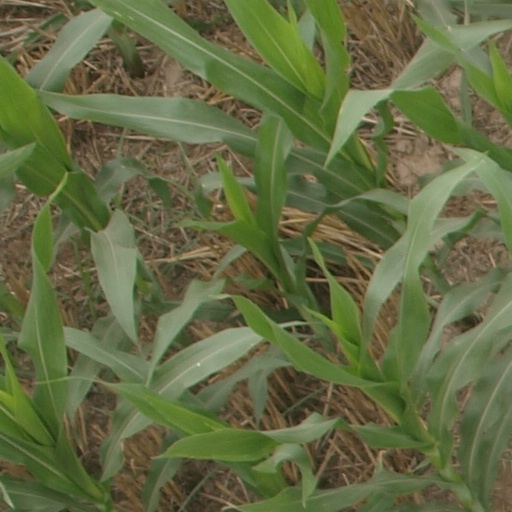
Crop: maize; corn